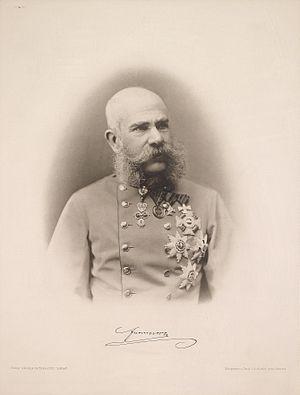
Fritz Luckhardt est un photographe autrichien d'origine allemande.